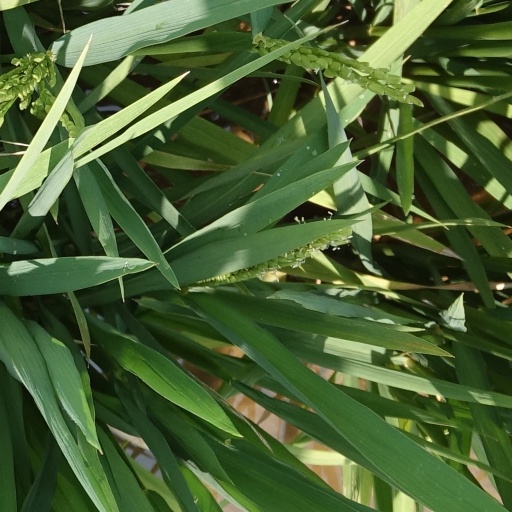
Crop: rice